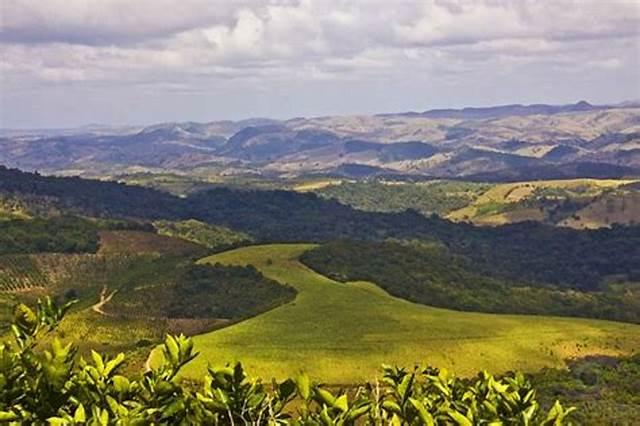
Sehemu kubwa ya ardhi, ikiwa imelimwa vizuri na kupandwa mazao kwa kufuata mistari,huku yakiwa yamestawi vizuri.